Tirumala

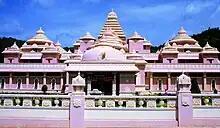
Museum in Tirumala

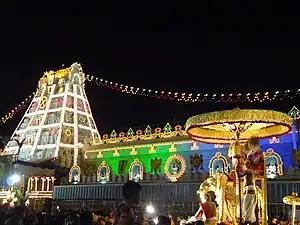

The town of Tirumala is strictly vegetarian. Consumption of non-vegetarian food, alcohol, and tobacco products is strictly prohibited in Tirumala, and smuggling any of these is considered a serious offence. Dhotis and Sarees are the traditional popular attire. The practices of tonsure and using tilaka are popular among devotees of Venkateswara.